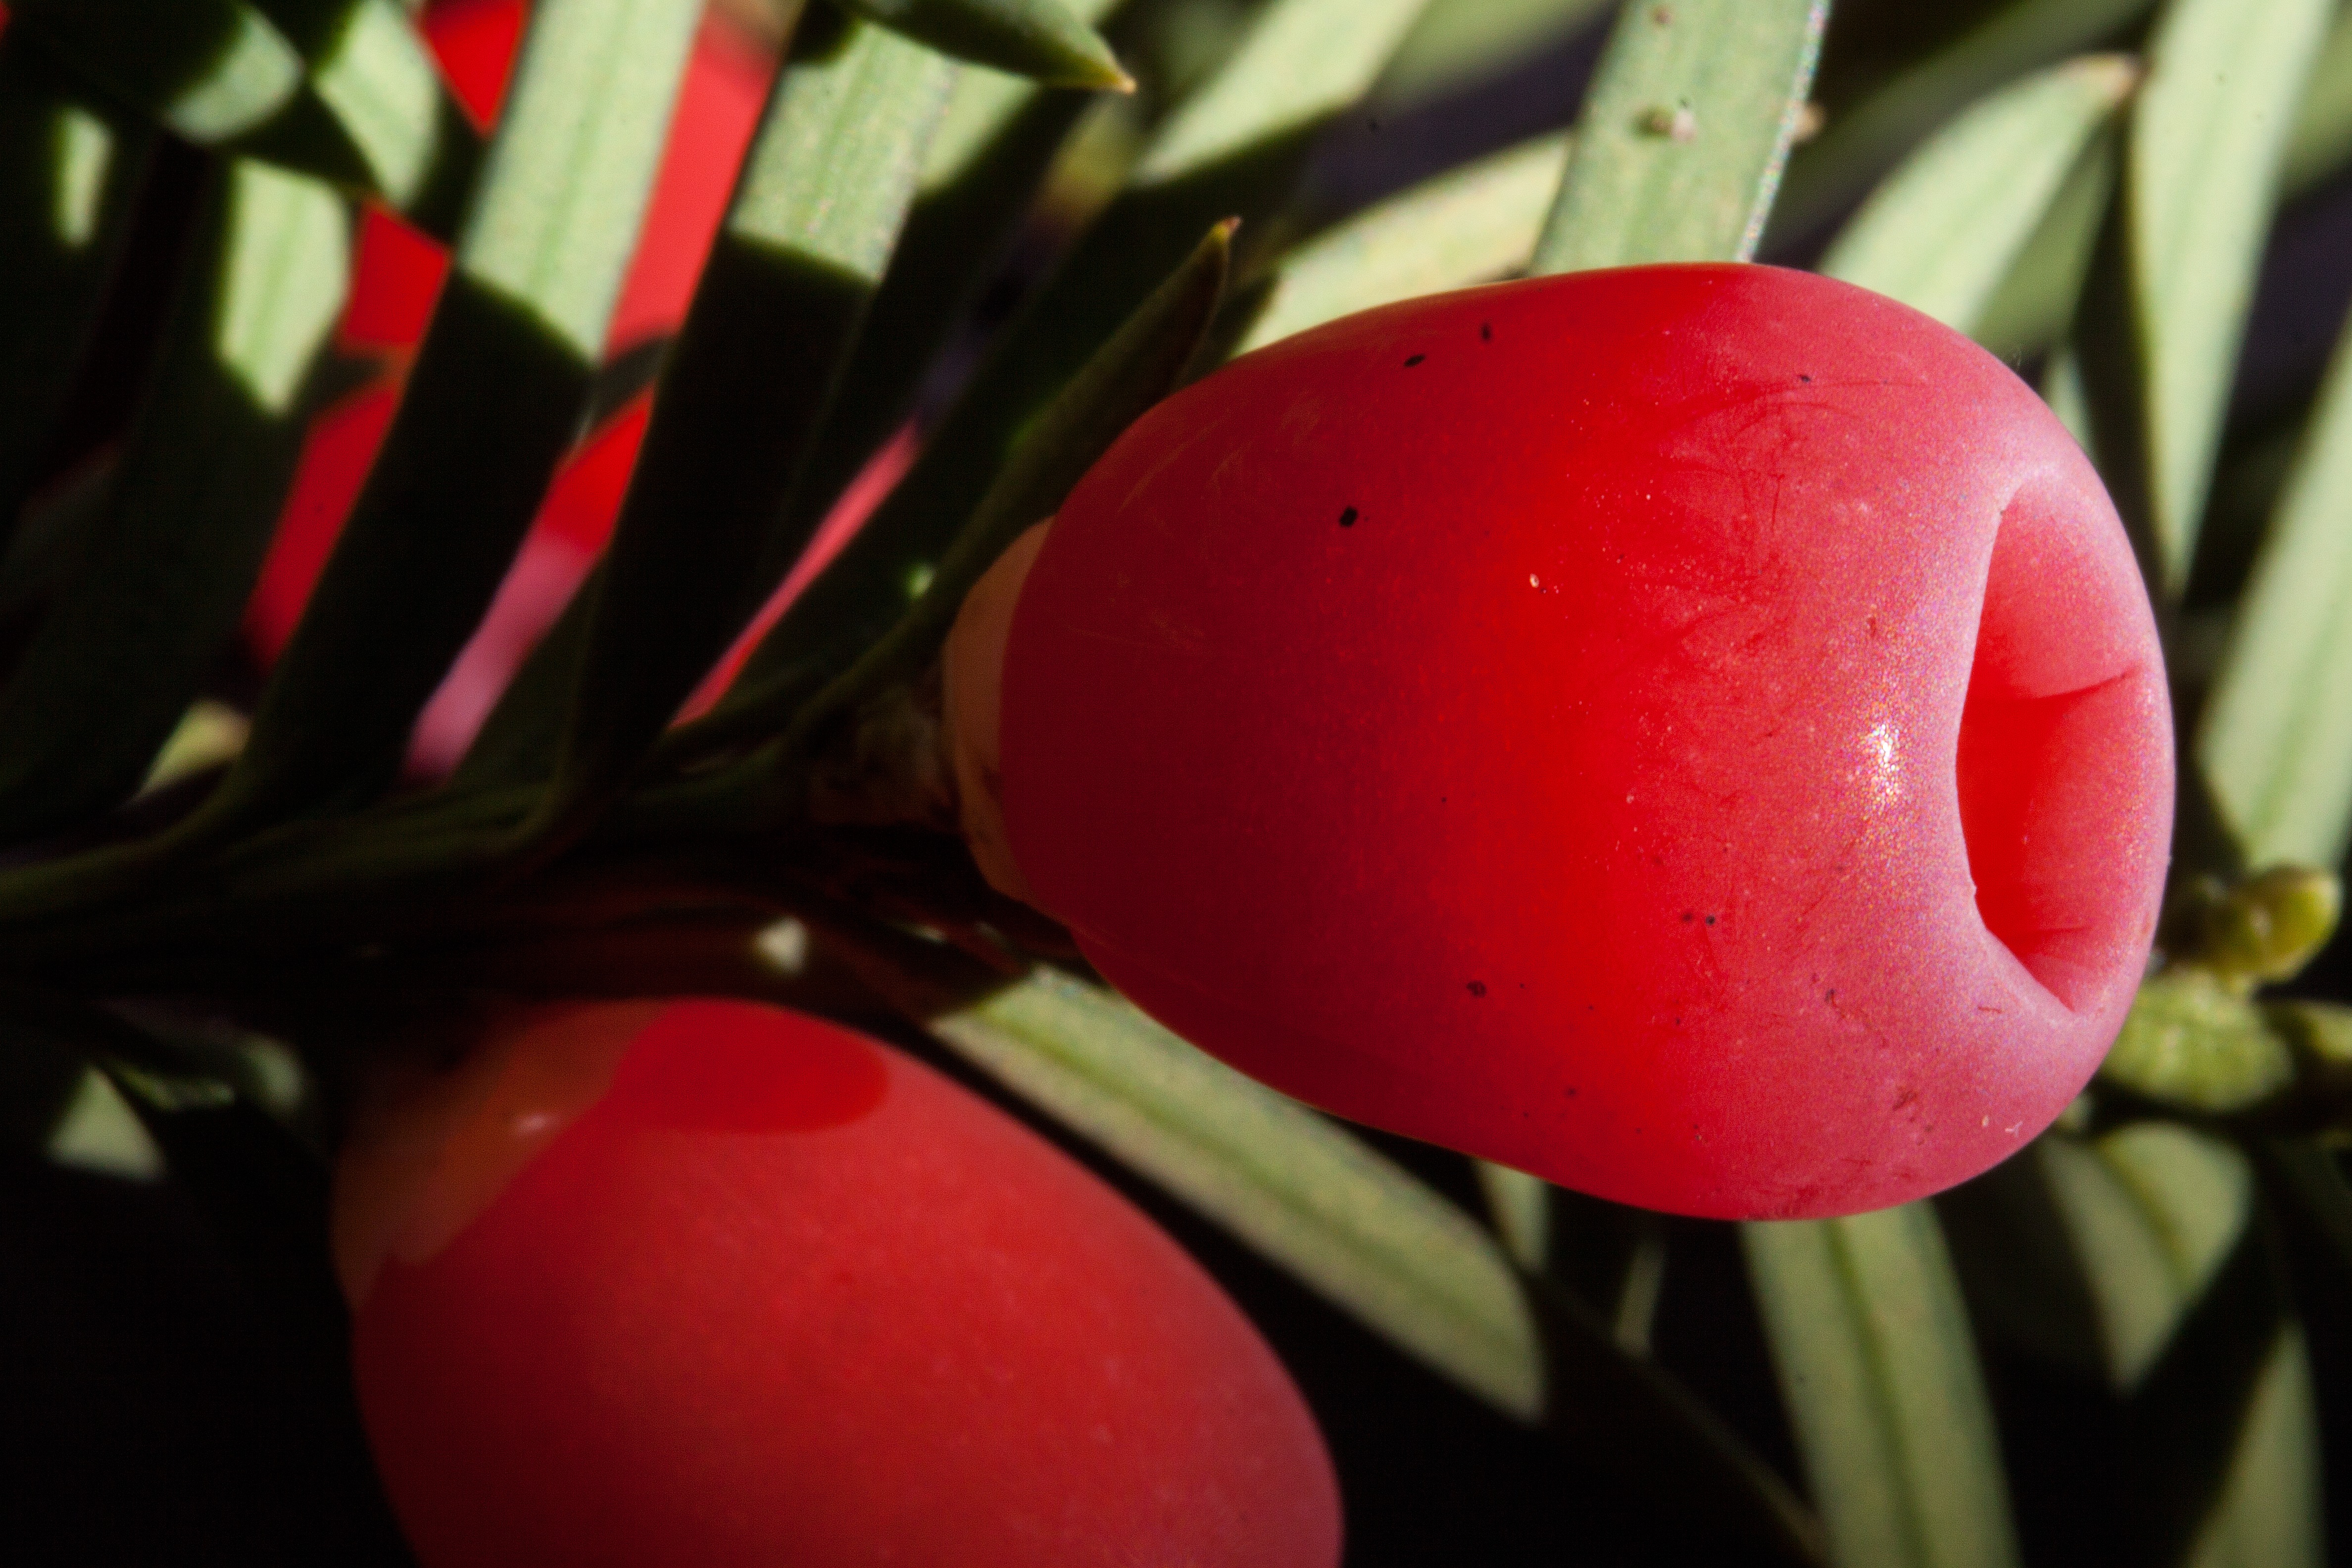
plant, leaf, flower, petal, bush, food, red, produce, macro, pink, conifer, close up, seeds, periwinkle, toxic, yew, ingredients, macro photography, taxus, meaty, flowering plant, yew family, taxaceae, seed coat, cup shaped, taxin, land plant